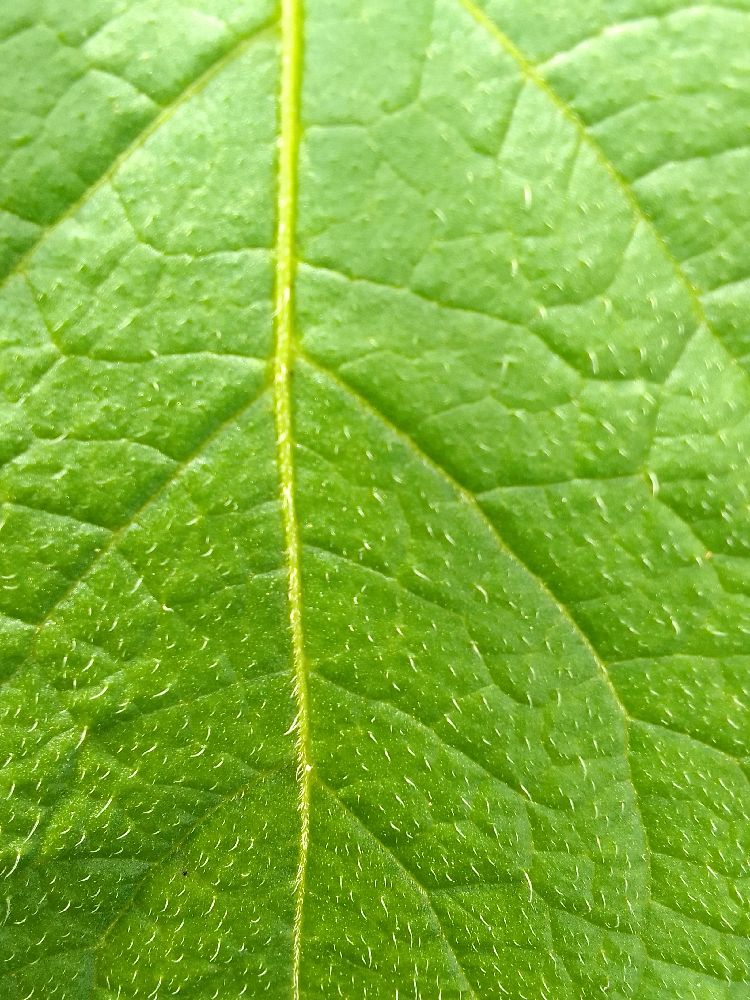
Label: Healthy